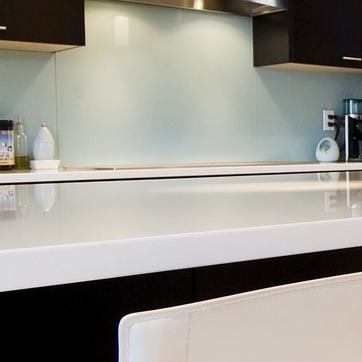
Material: polishedstone